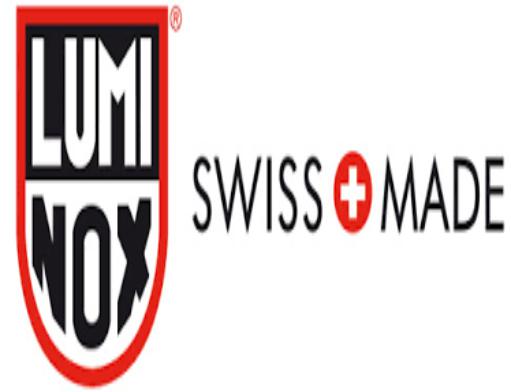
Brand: luminox
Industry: Clothes